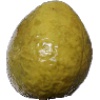
Label: Guava 1